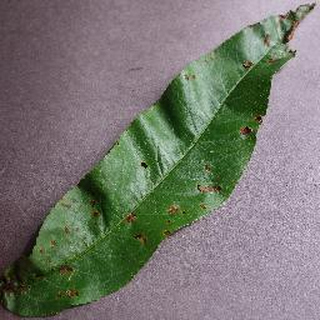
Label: peach_bacterial_spot